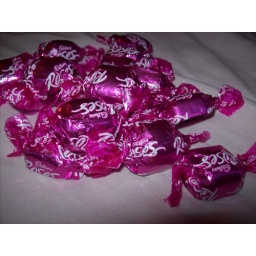
I bought a huge bag full of only strawberry creams by cadbury roses from the Cadbury's factory shop! Mmmmm